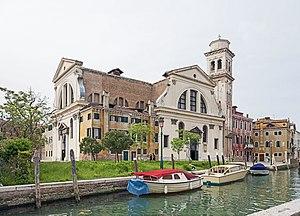
L'église San Trovaso est une église catholique de Venise, située dans le sestiere de Dorsoduro. San Trovaso est la contraction vénitienne pour Saint Gervais et saint Protais. Elle est située sur le Campo San Trovaso et a donné son nom au rio qui la borde sur son flanc Est.
Cet article recense les églises de Venise, en Italie.
Le rio di San Trovaso est un canal de Venise dans le sestiere de Dorsoduro.